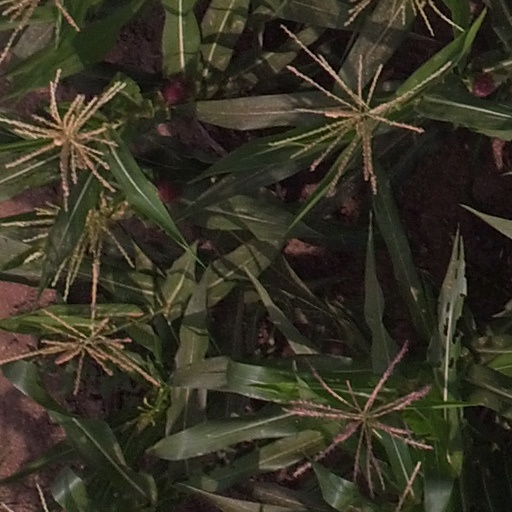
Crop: maize; corn